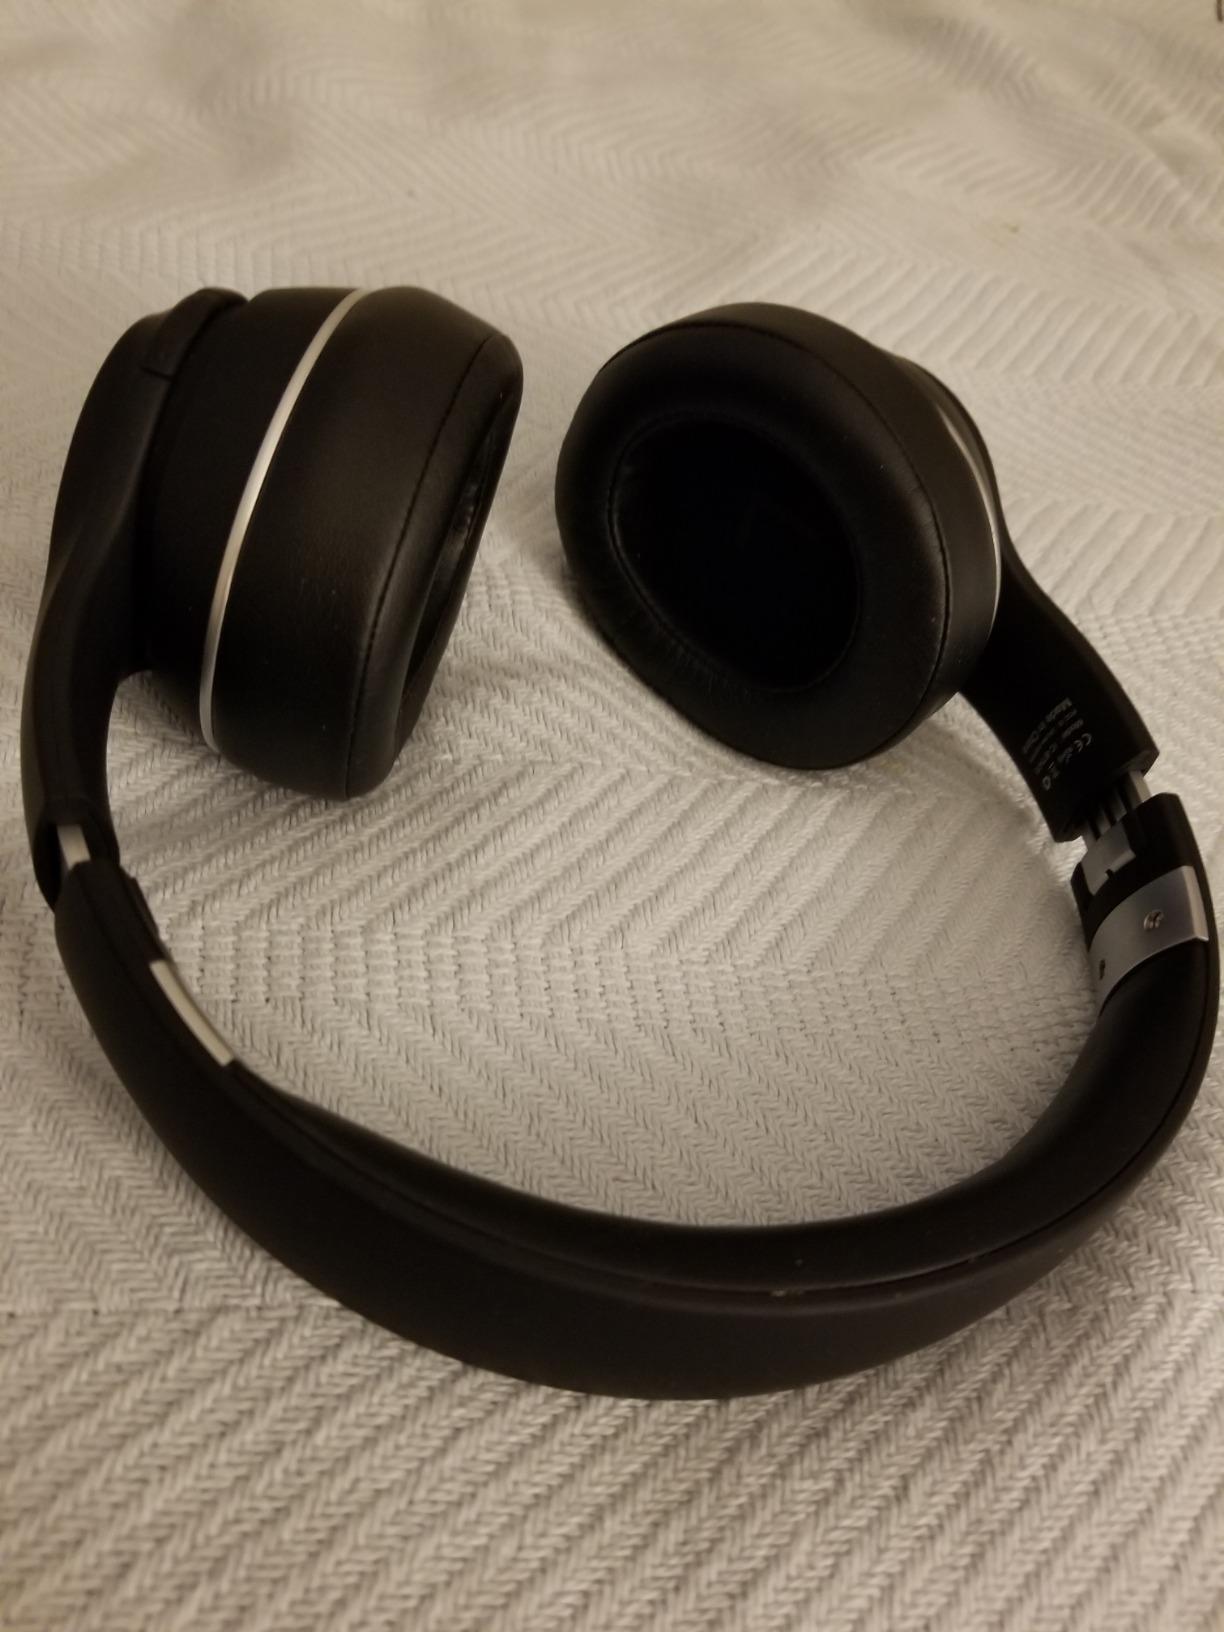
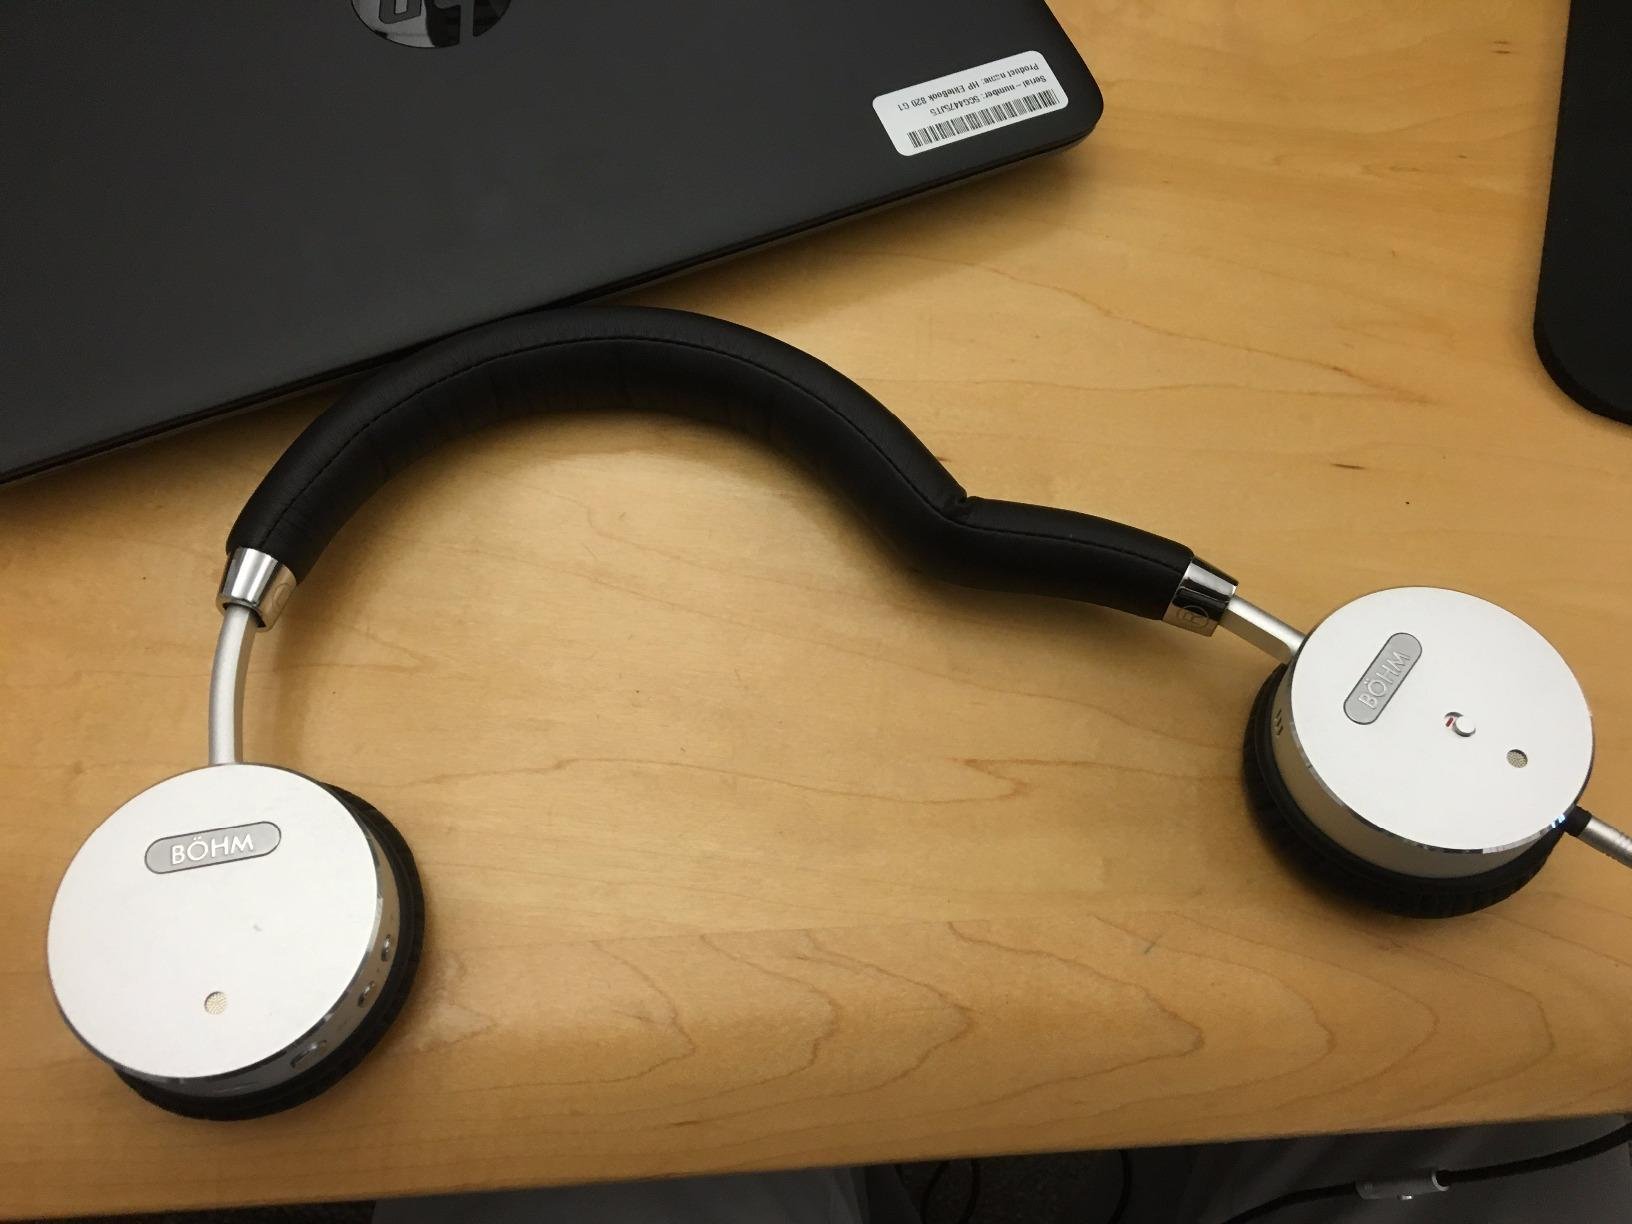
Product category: headphones
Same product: no